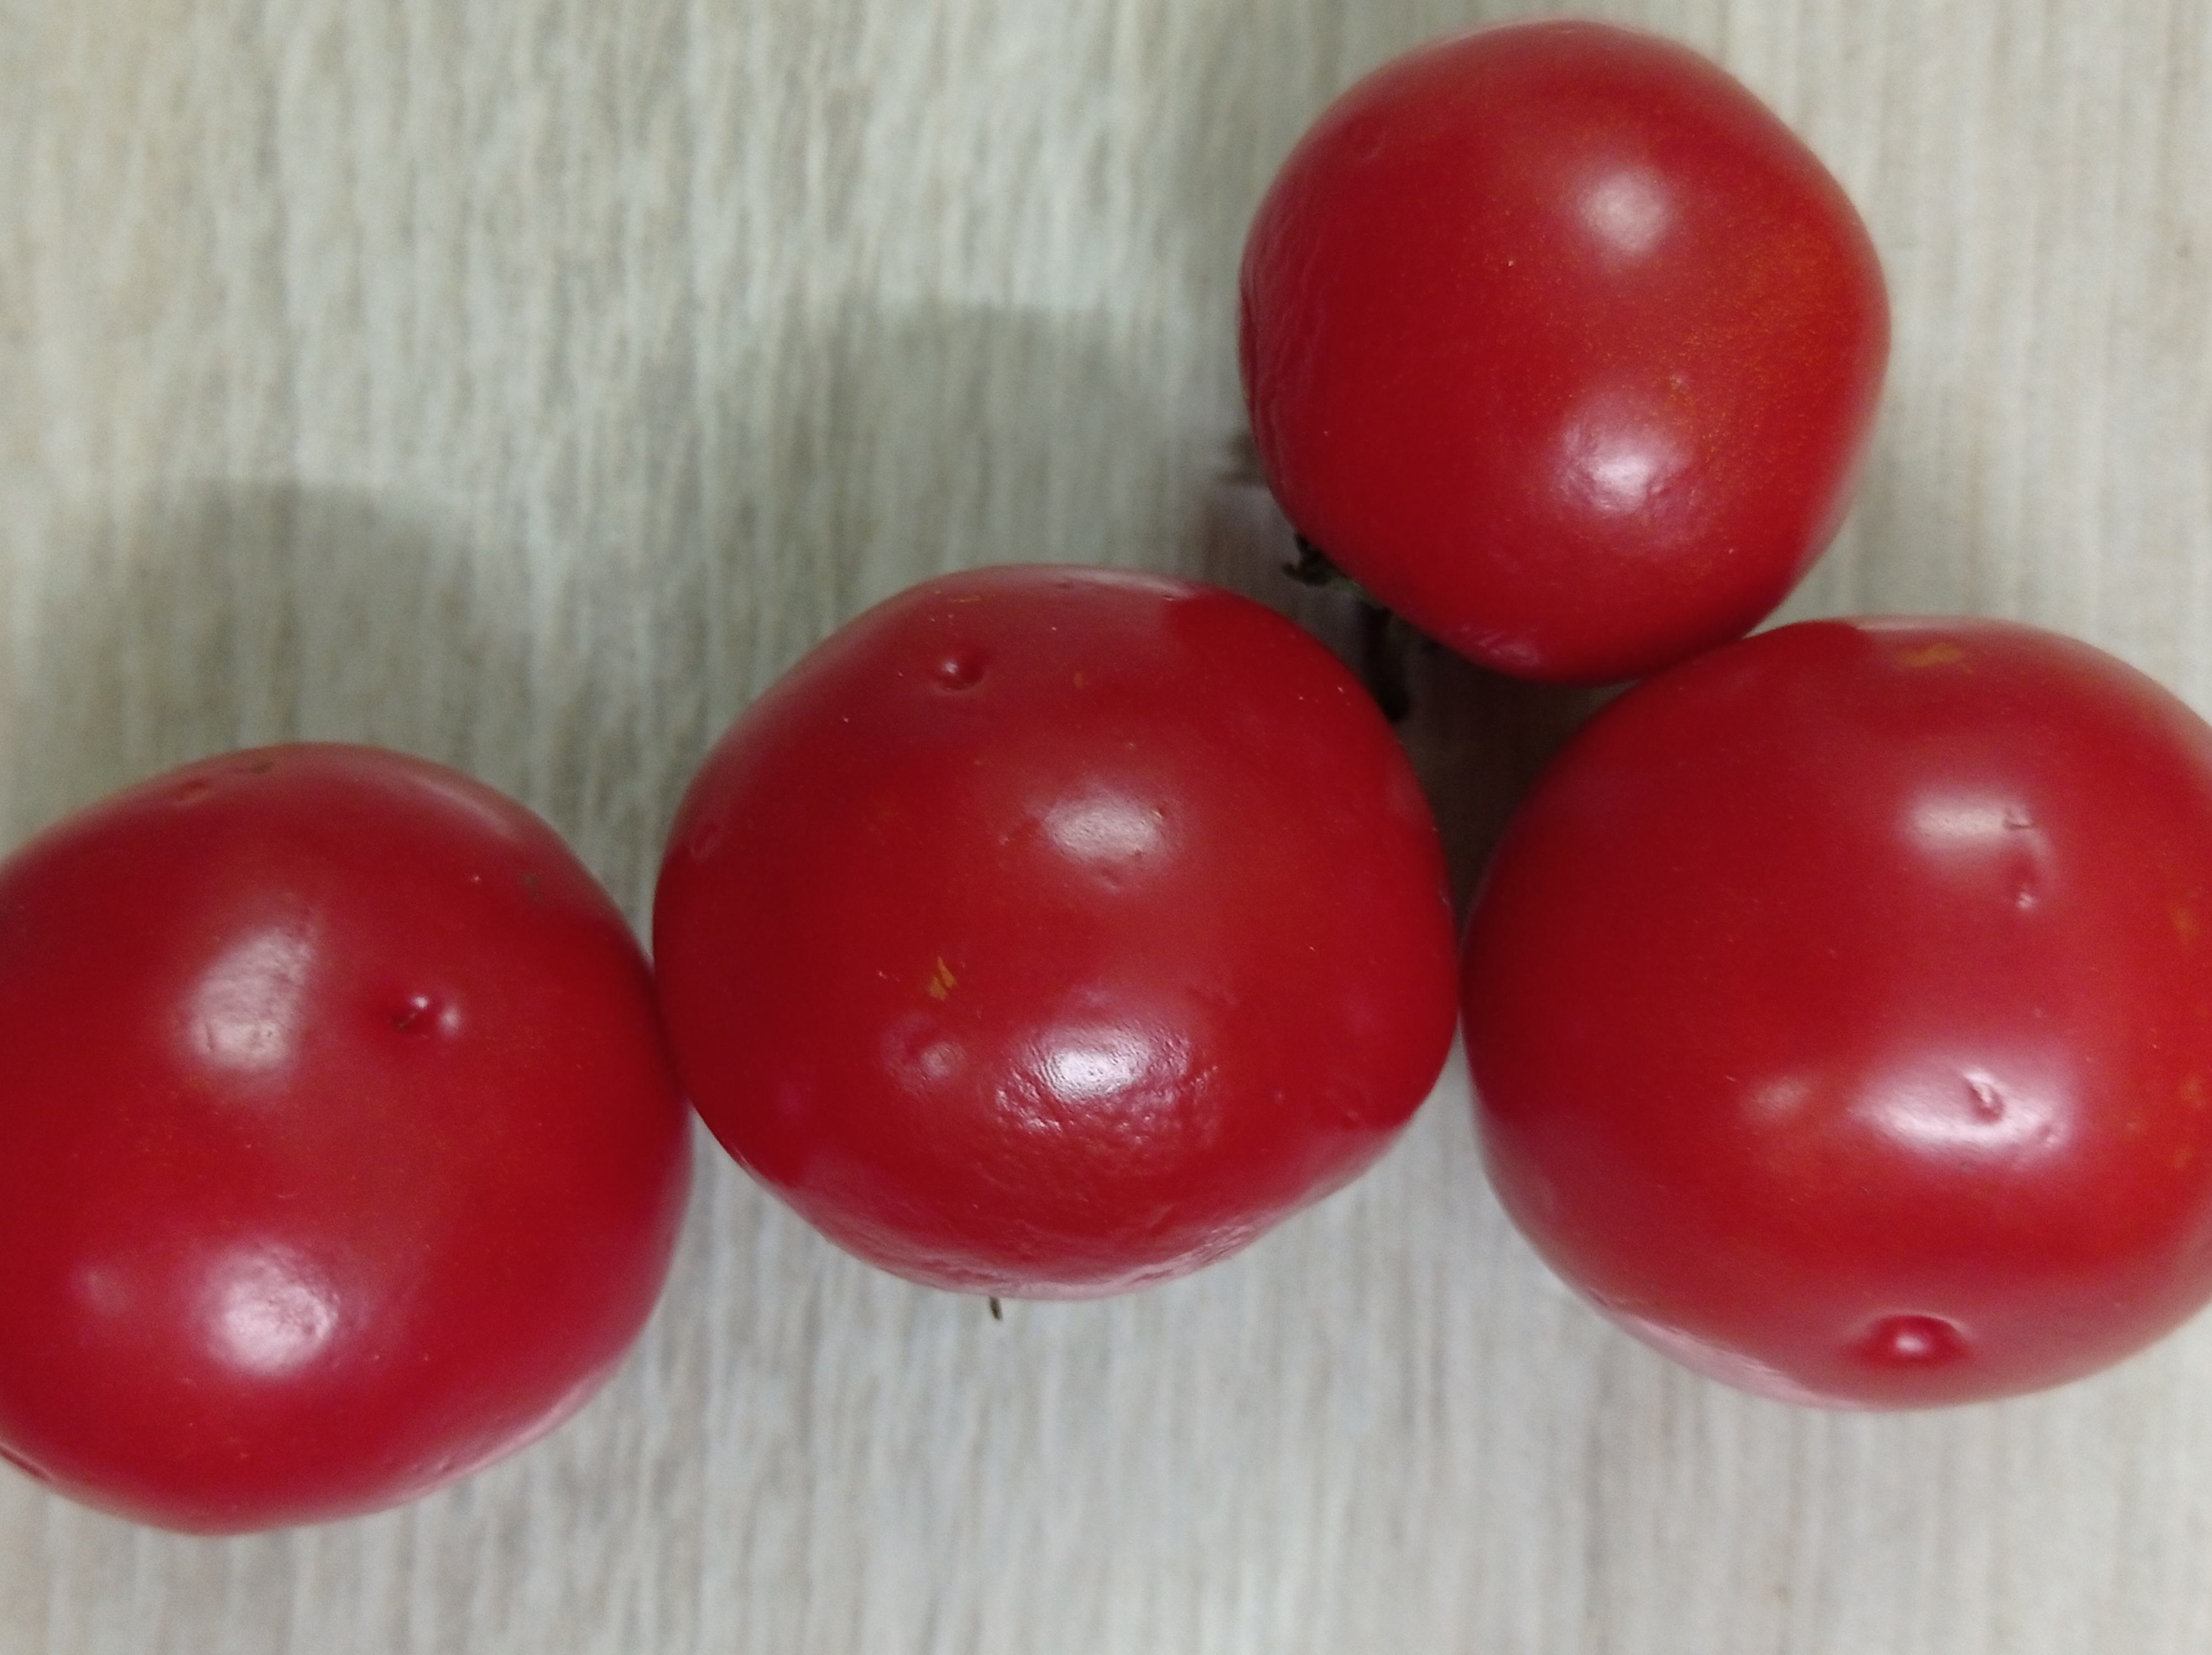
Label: Fresh